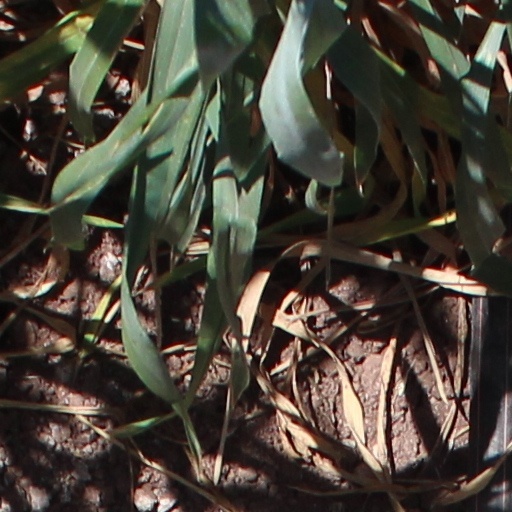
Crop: wheat